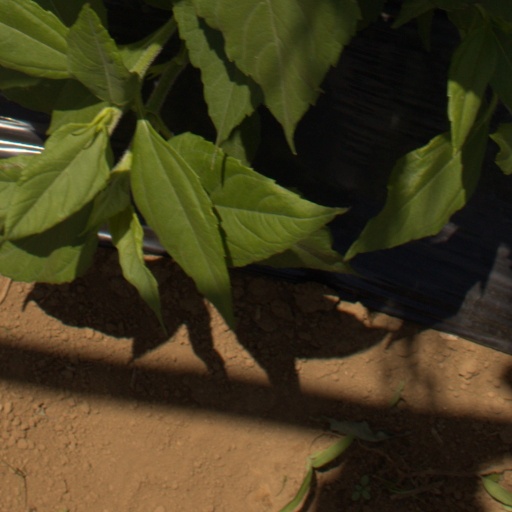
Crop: Jerusalem artichoke